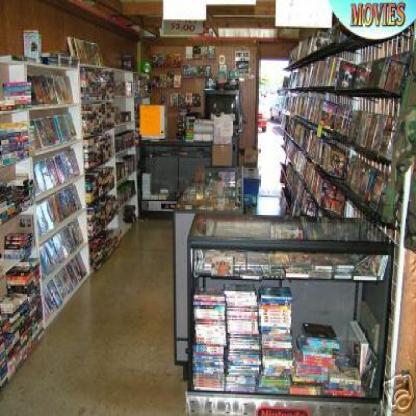
Scene: Indoor